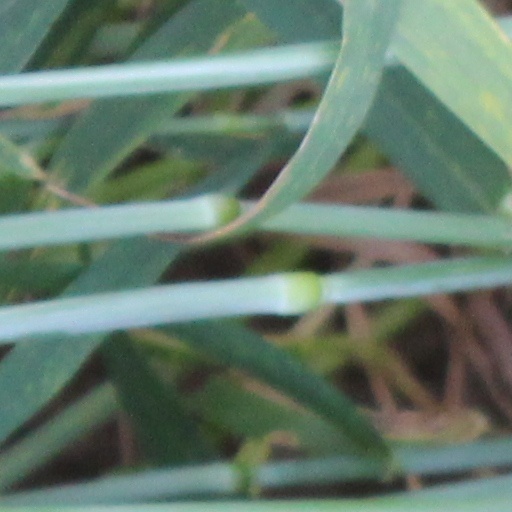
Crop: wheat